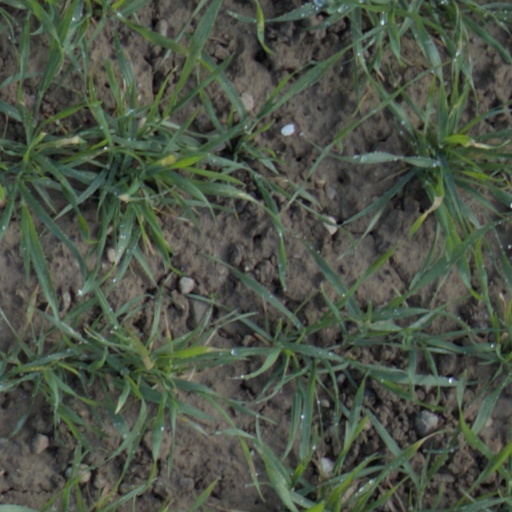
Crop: wheat